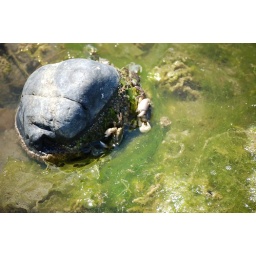
Several crabs clinging to a rock in a small tidepool on the beach at Birch Bay in Washington.